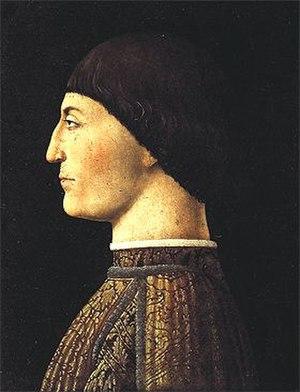
La Machinerie humaine est une suite romanesque écrite par l'écrivain, historien et homme politique français Max Gallo parue entre 1992 et 2002.
Apparu en Italie au Moyen Âge, un condottiere, ou capitano di ventura, est un chef d'armée de mercenaires. Il est de fait le chef de compagnies d'hommes d'armes.